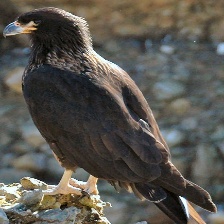
Species: STRIATED CARACARA
Scientific name: PHALCOBOENUS AUSTRALIS